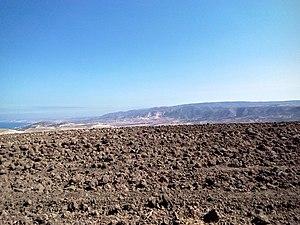
Sur les hauteurs ouest de la région d'El-ançor
El Ançor est une commune de la wilaya d'Oran en Algérie, située à 21 km à l'ouest de la ville d'Oran.